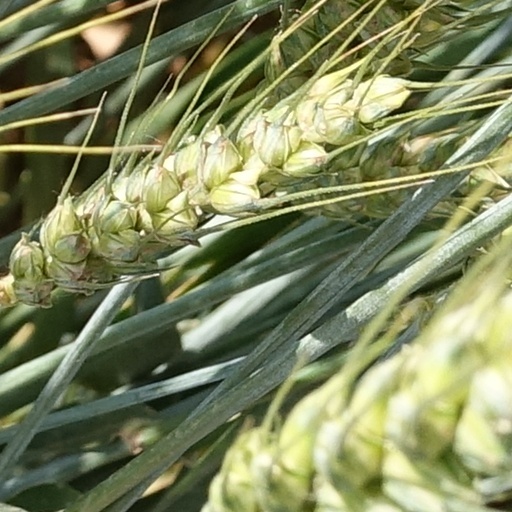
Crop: wheat